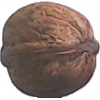
Label: walnut